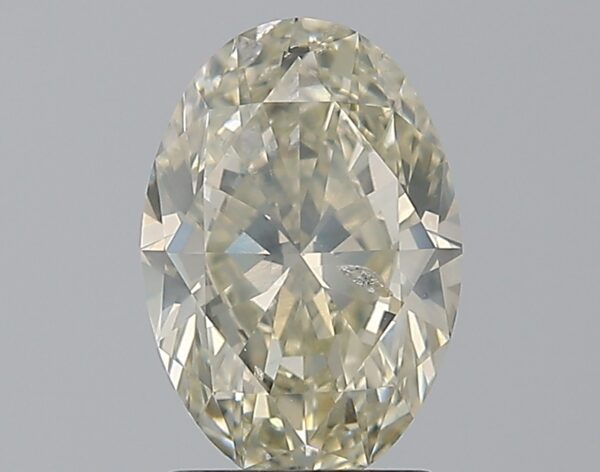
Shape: oval
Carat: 1.72
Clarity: SI2
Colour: K
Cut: EX
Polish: EX
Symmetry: EX
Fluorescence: N
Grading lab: IGI
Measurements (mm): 9.64 x 6.62 x 4.09